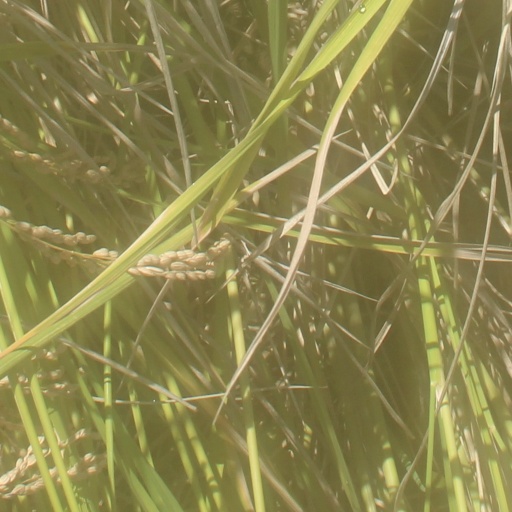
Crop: rice